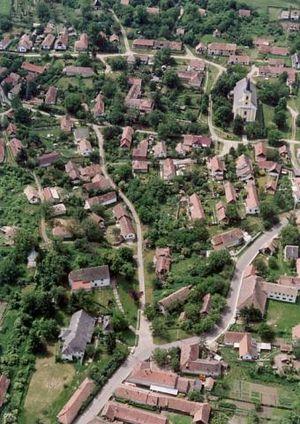
Nagybörzsöny est un village et une commune du comitat de Pest en Hongrie.